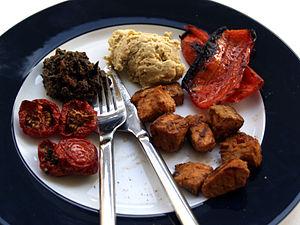
Les tomates séchées sont un aliment déshydraté traditionnel, à base de tomates déshydratées par séchage au soleil.